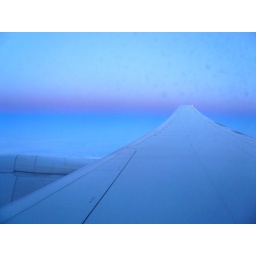
return trip ... the view out the window over the north pole ... incredible 80's colors